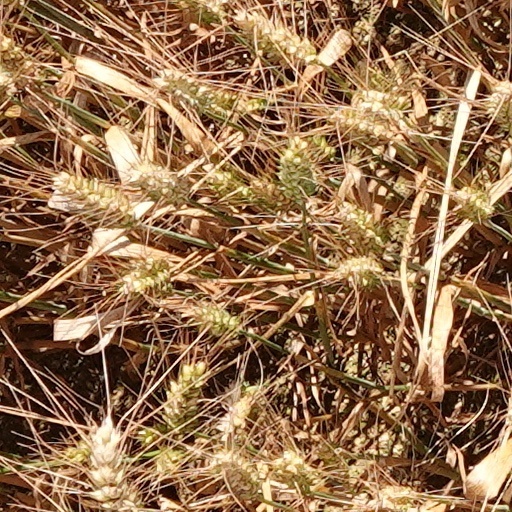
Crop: wheat